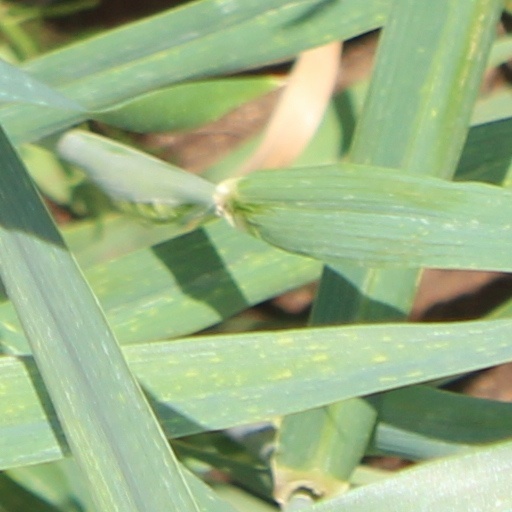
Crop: wheat